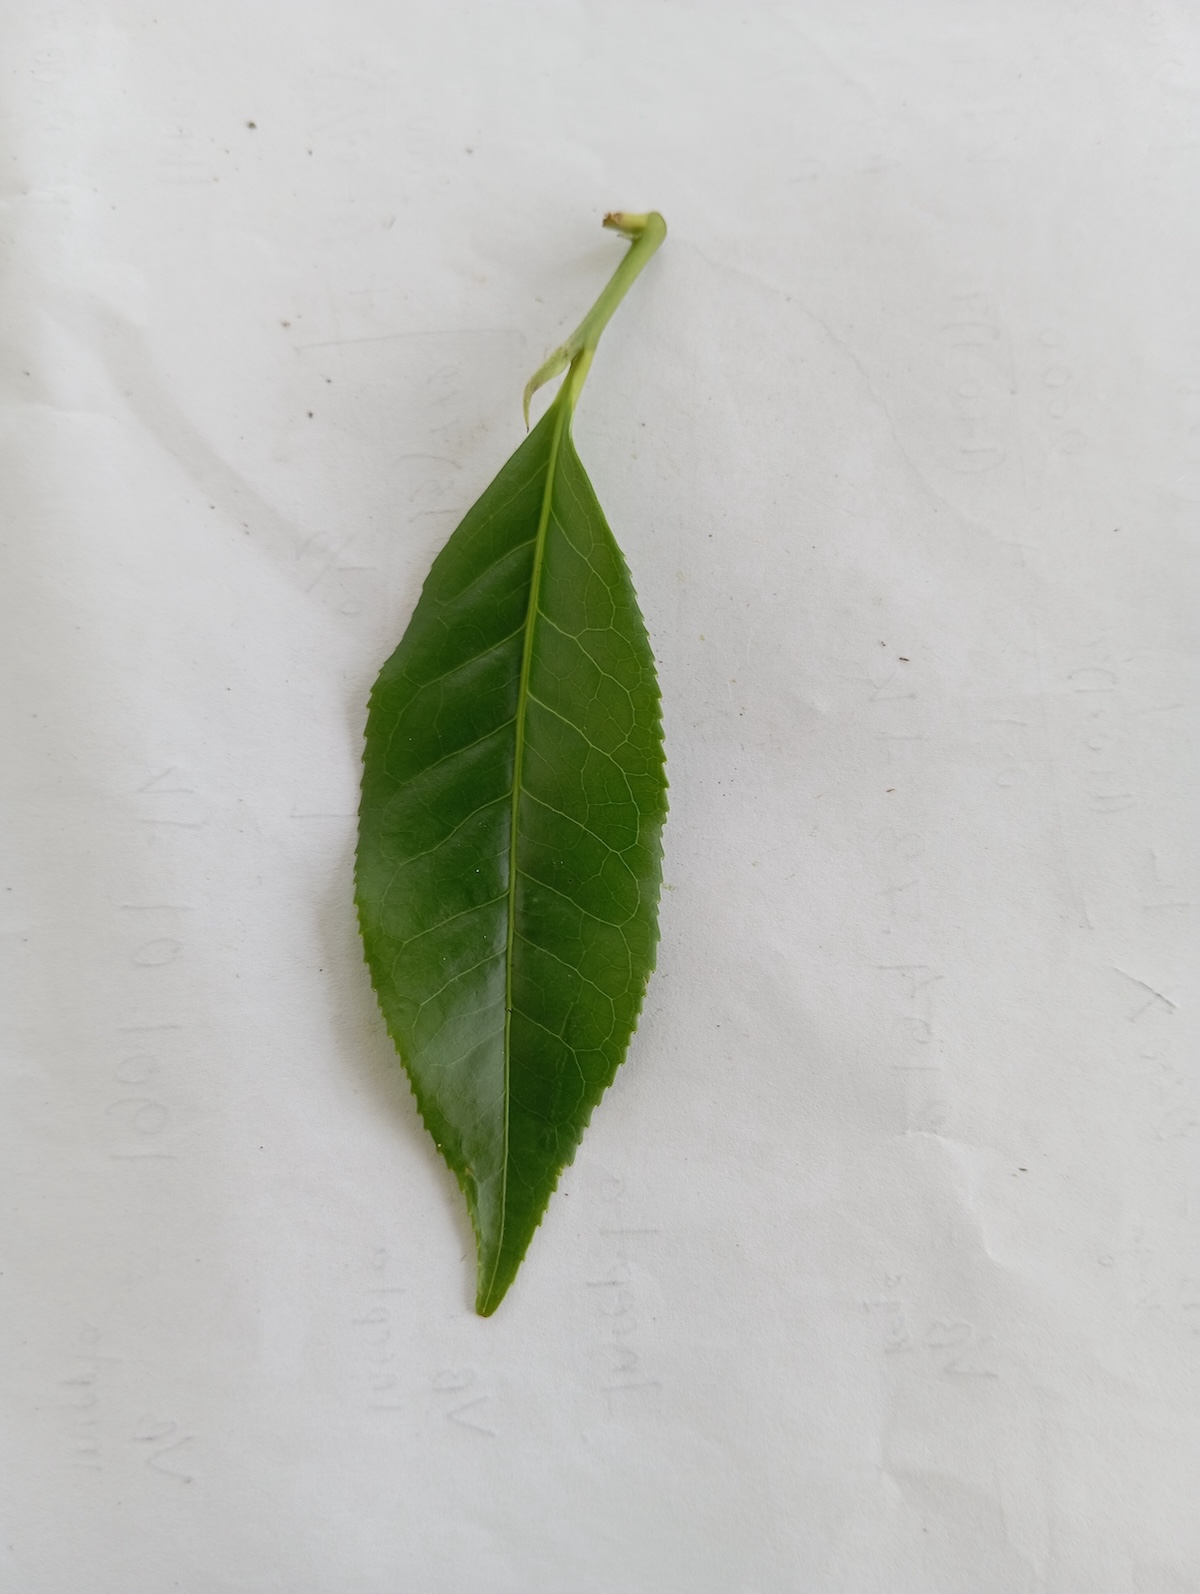
Label: Healthy leaf